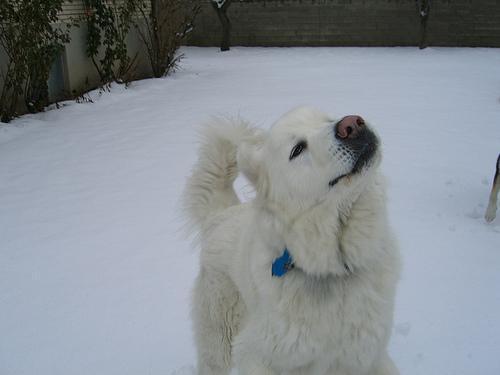
Great_Pyrenees